Novgorod Land

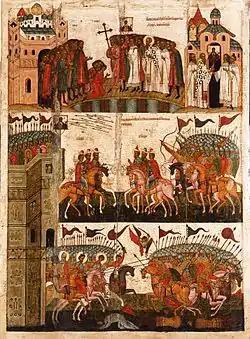
The siege of Novgorod by the forces of Vladimir-Suzdal in 1170 and the victory ascribed to the miraculous Our Lady of the Sign icon were later seen as pivotal events in the history of Novgorod

From the late 11th century the Novgorodians asserted greater control over the determination of their rules and rejected a politically dependent relationship to Kiev. In 1136 they expelled prince Vsevolod Mstislavich accusing him of not caring for smerds, of trying to move to Pereslavl and of cowardliness and indecisiveness in military matters. Svyatoslav Olgovich, the younger brother of Vsevolod of Chernigov, the main ally of the Mstislavichs and rival of the then Kiev prince, Yaropolk from the House of Monomakh, became the first prince independently called upon by the Novgorodians.